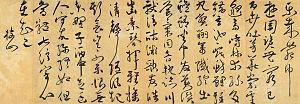
Zhu Yunming, né en 1460 ou 1461, mort en 1526 ou 1527, est un calligraphe, peintre et poète chinois.